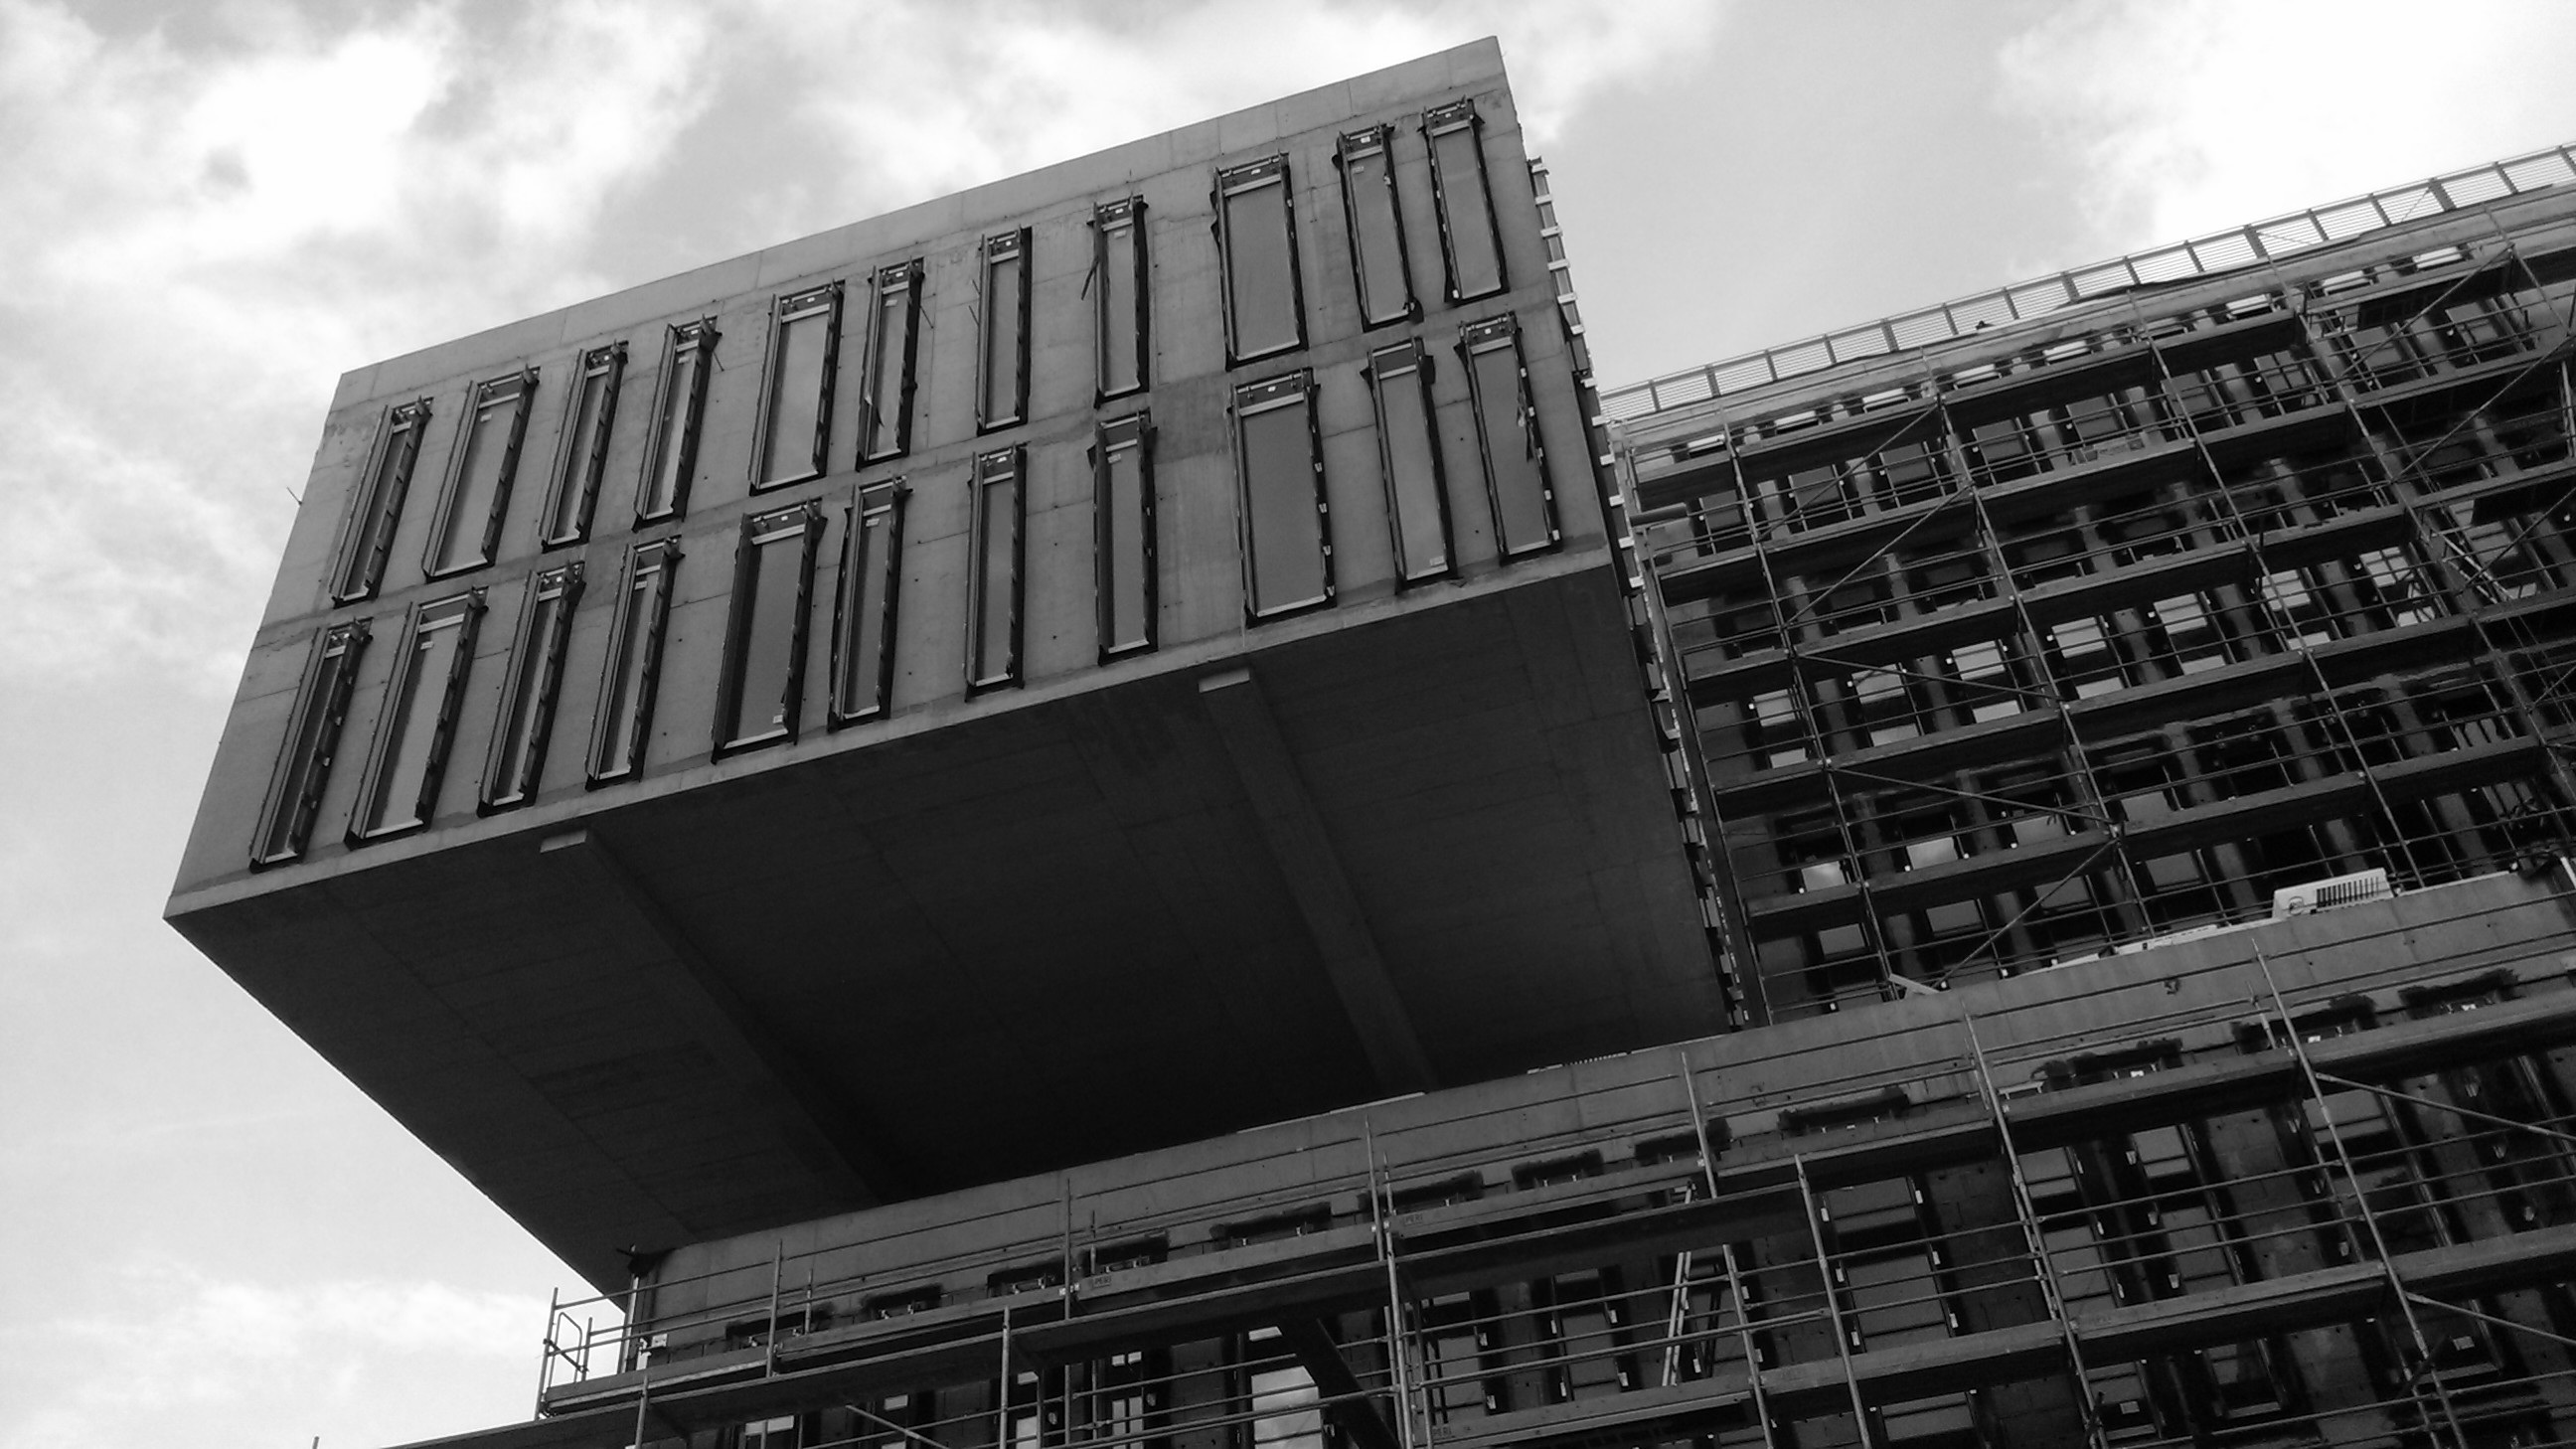
black and white, architecture, building, city, skyscraper, downtown, landmark, facade, monochrome, office building, tower block, modern building, czech republic, metropolis, urban area, monochrome photography, administrative building, the new building, brutalist architecture